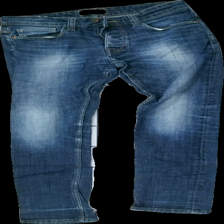
View: front
Type: Jeans
Category: Unisex
Brand: Not in the list
Brand text on label: Only & Sons
Colors: Blue
Material: 100% cotton
Cut: Regular
Season: All
Trend: Denim
Price range: <50
Recommended usage: Reuse